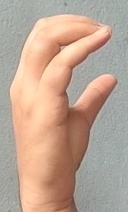
ASL sign: C